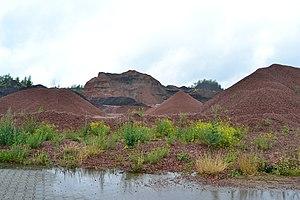
Ancien puits du Charbonnage de Bonne Fortune à fr:Saint-Nicolas (Liège), fr:Liège (fr:Société anonyme des Charbonnages de l'Espérance et Bonne-Fortune
La Société anonyme des Charbonnages de l'Espérance et Bonne-Fortune est une ancienne société d'exploitation de charbonnages de la région belge de Liège. Sa concession d'activité se situait sur le territoire au nord-ouest du centre de la ville, sur les anciennes communes de Saint-Nicolas, Montegnée et Ans.